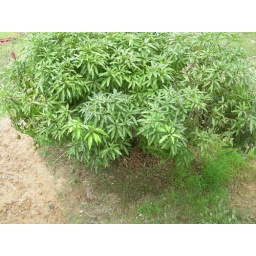
Julie Mango tree behind the house in the back